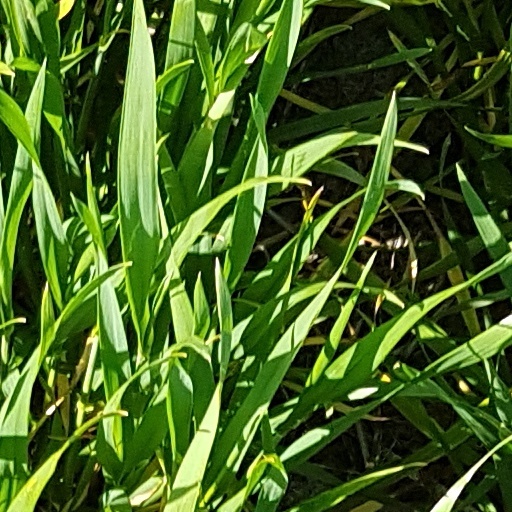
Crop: wheat